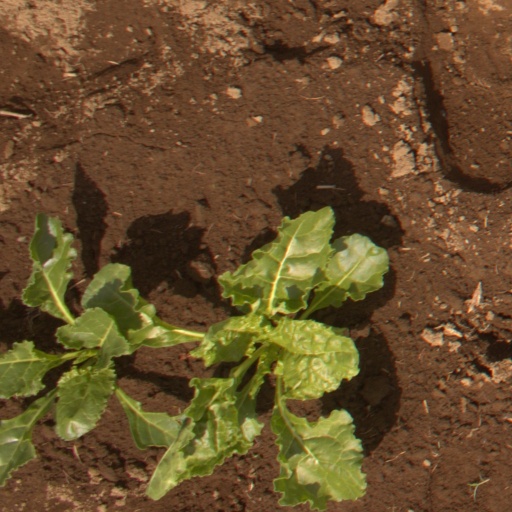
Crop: sugar beet